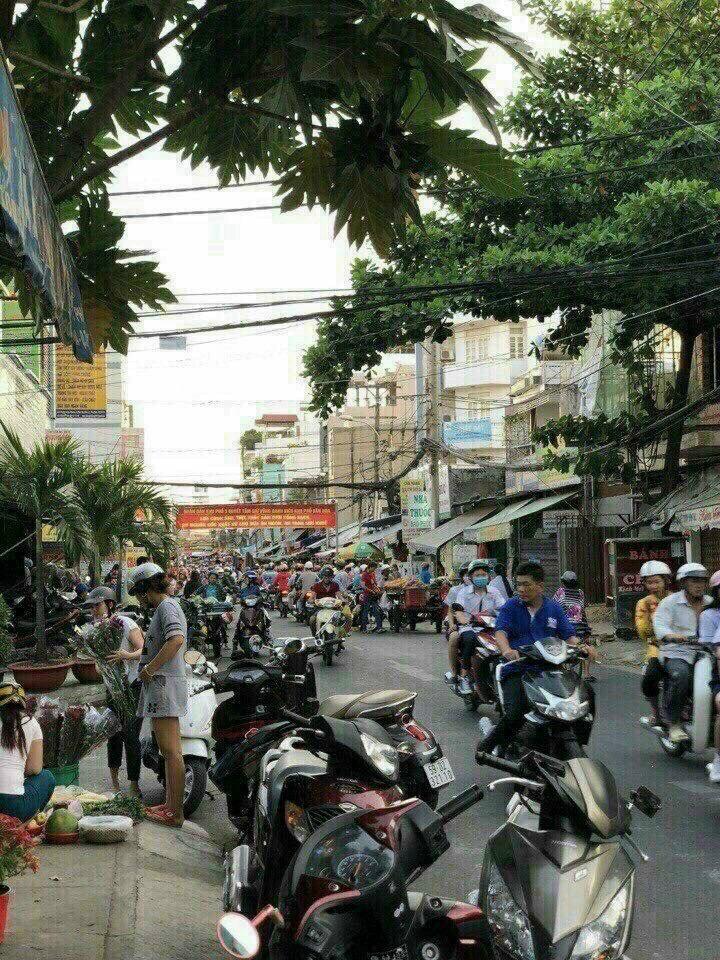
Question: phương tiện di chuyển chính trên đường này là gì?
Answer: phương tiện di chuyển chính trên đường này là xe máy